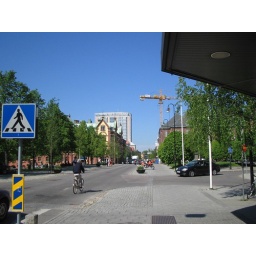
Storgatan - the less well-known parallel street to Kungsgatan. Notice the hotel tower in the back of the picture.